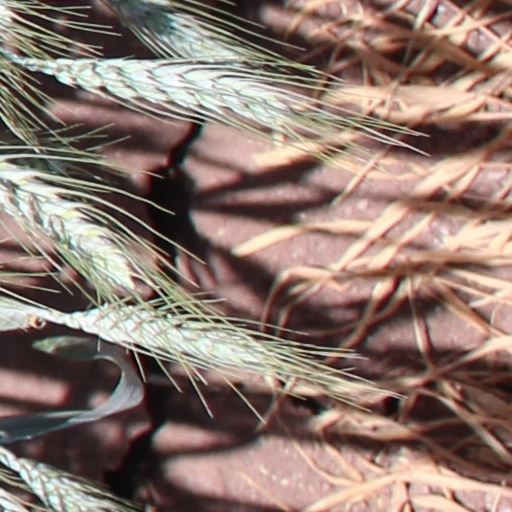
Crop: wheat